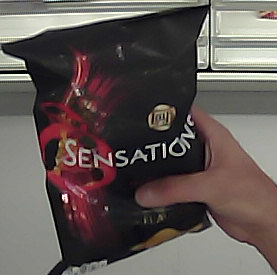
Product: lays_chill